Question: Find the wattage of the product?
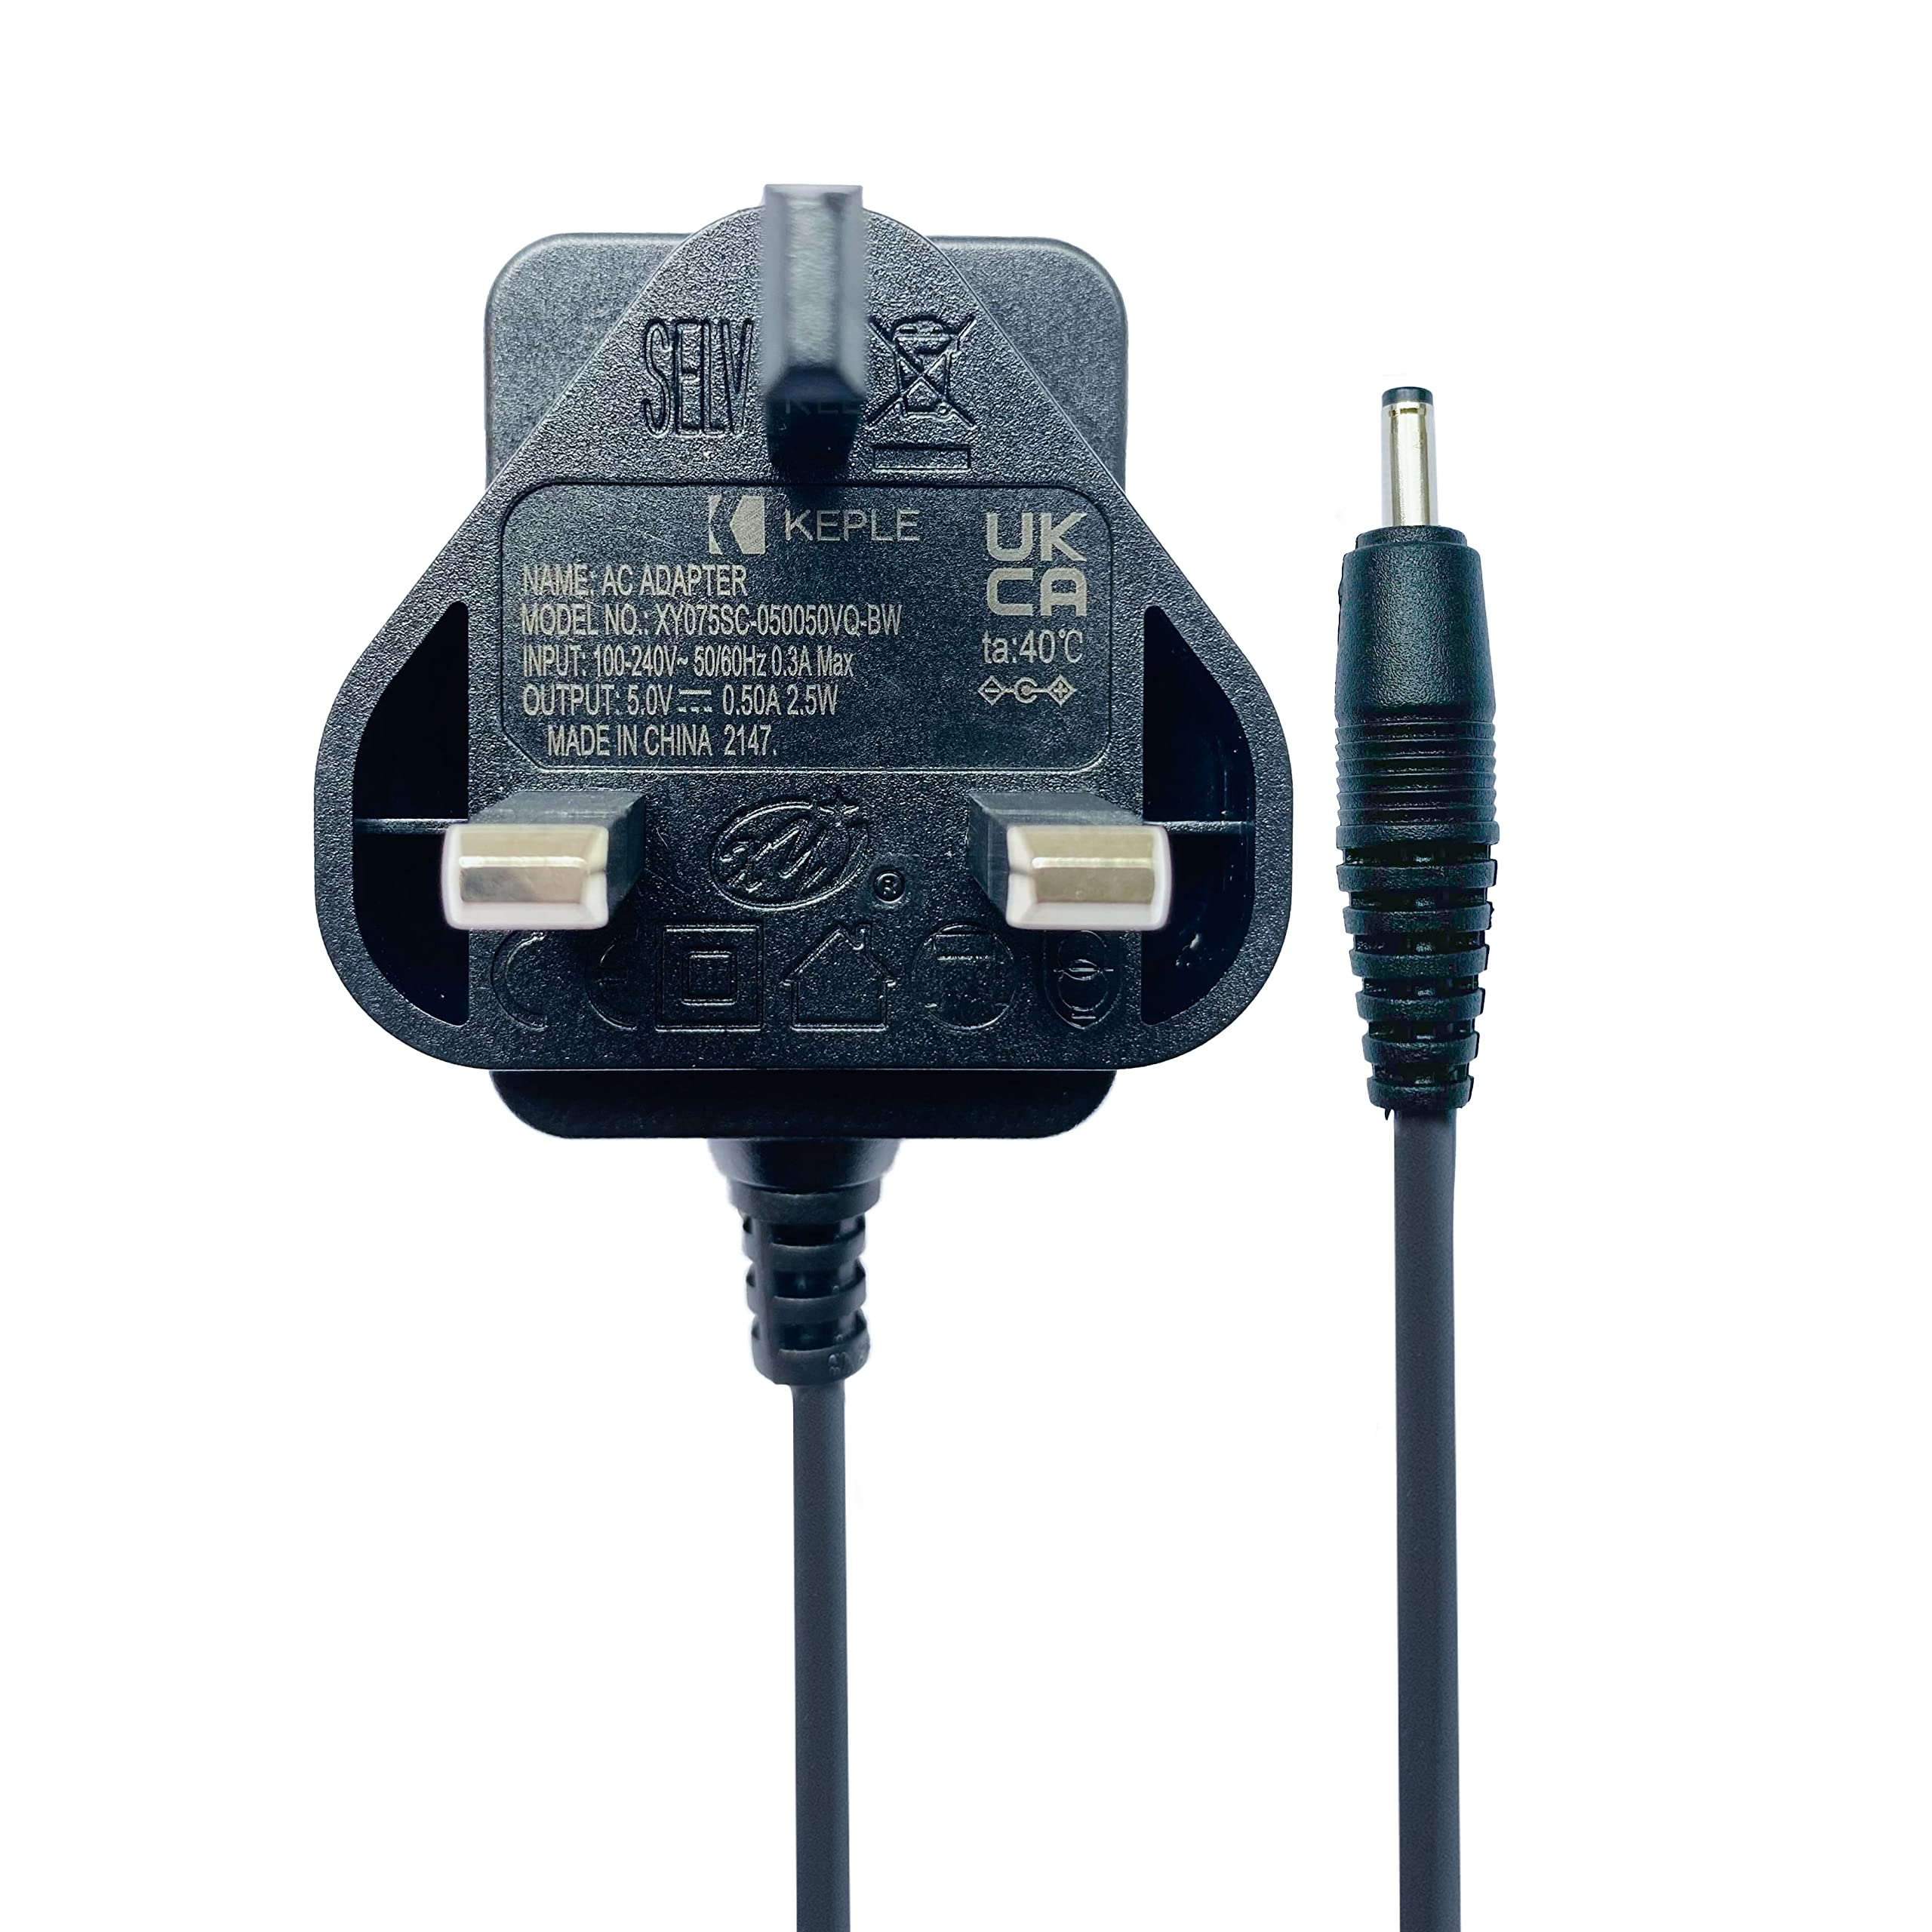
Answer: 2.5 watt